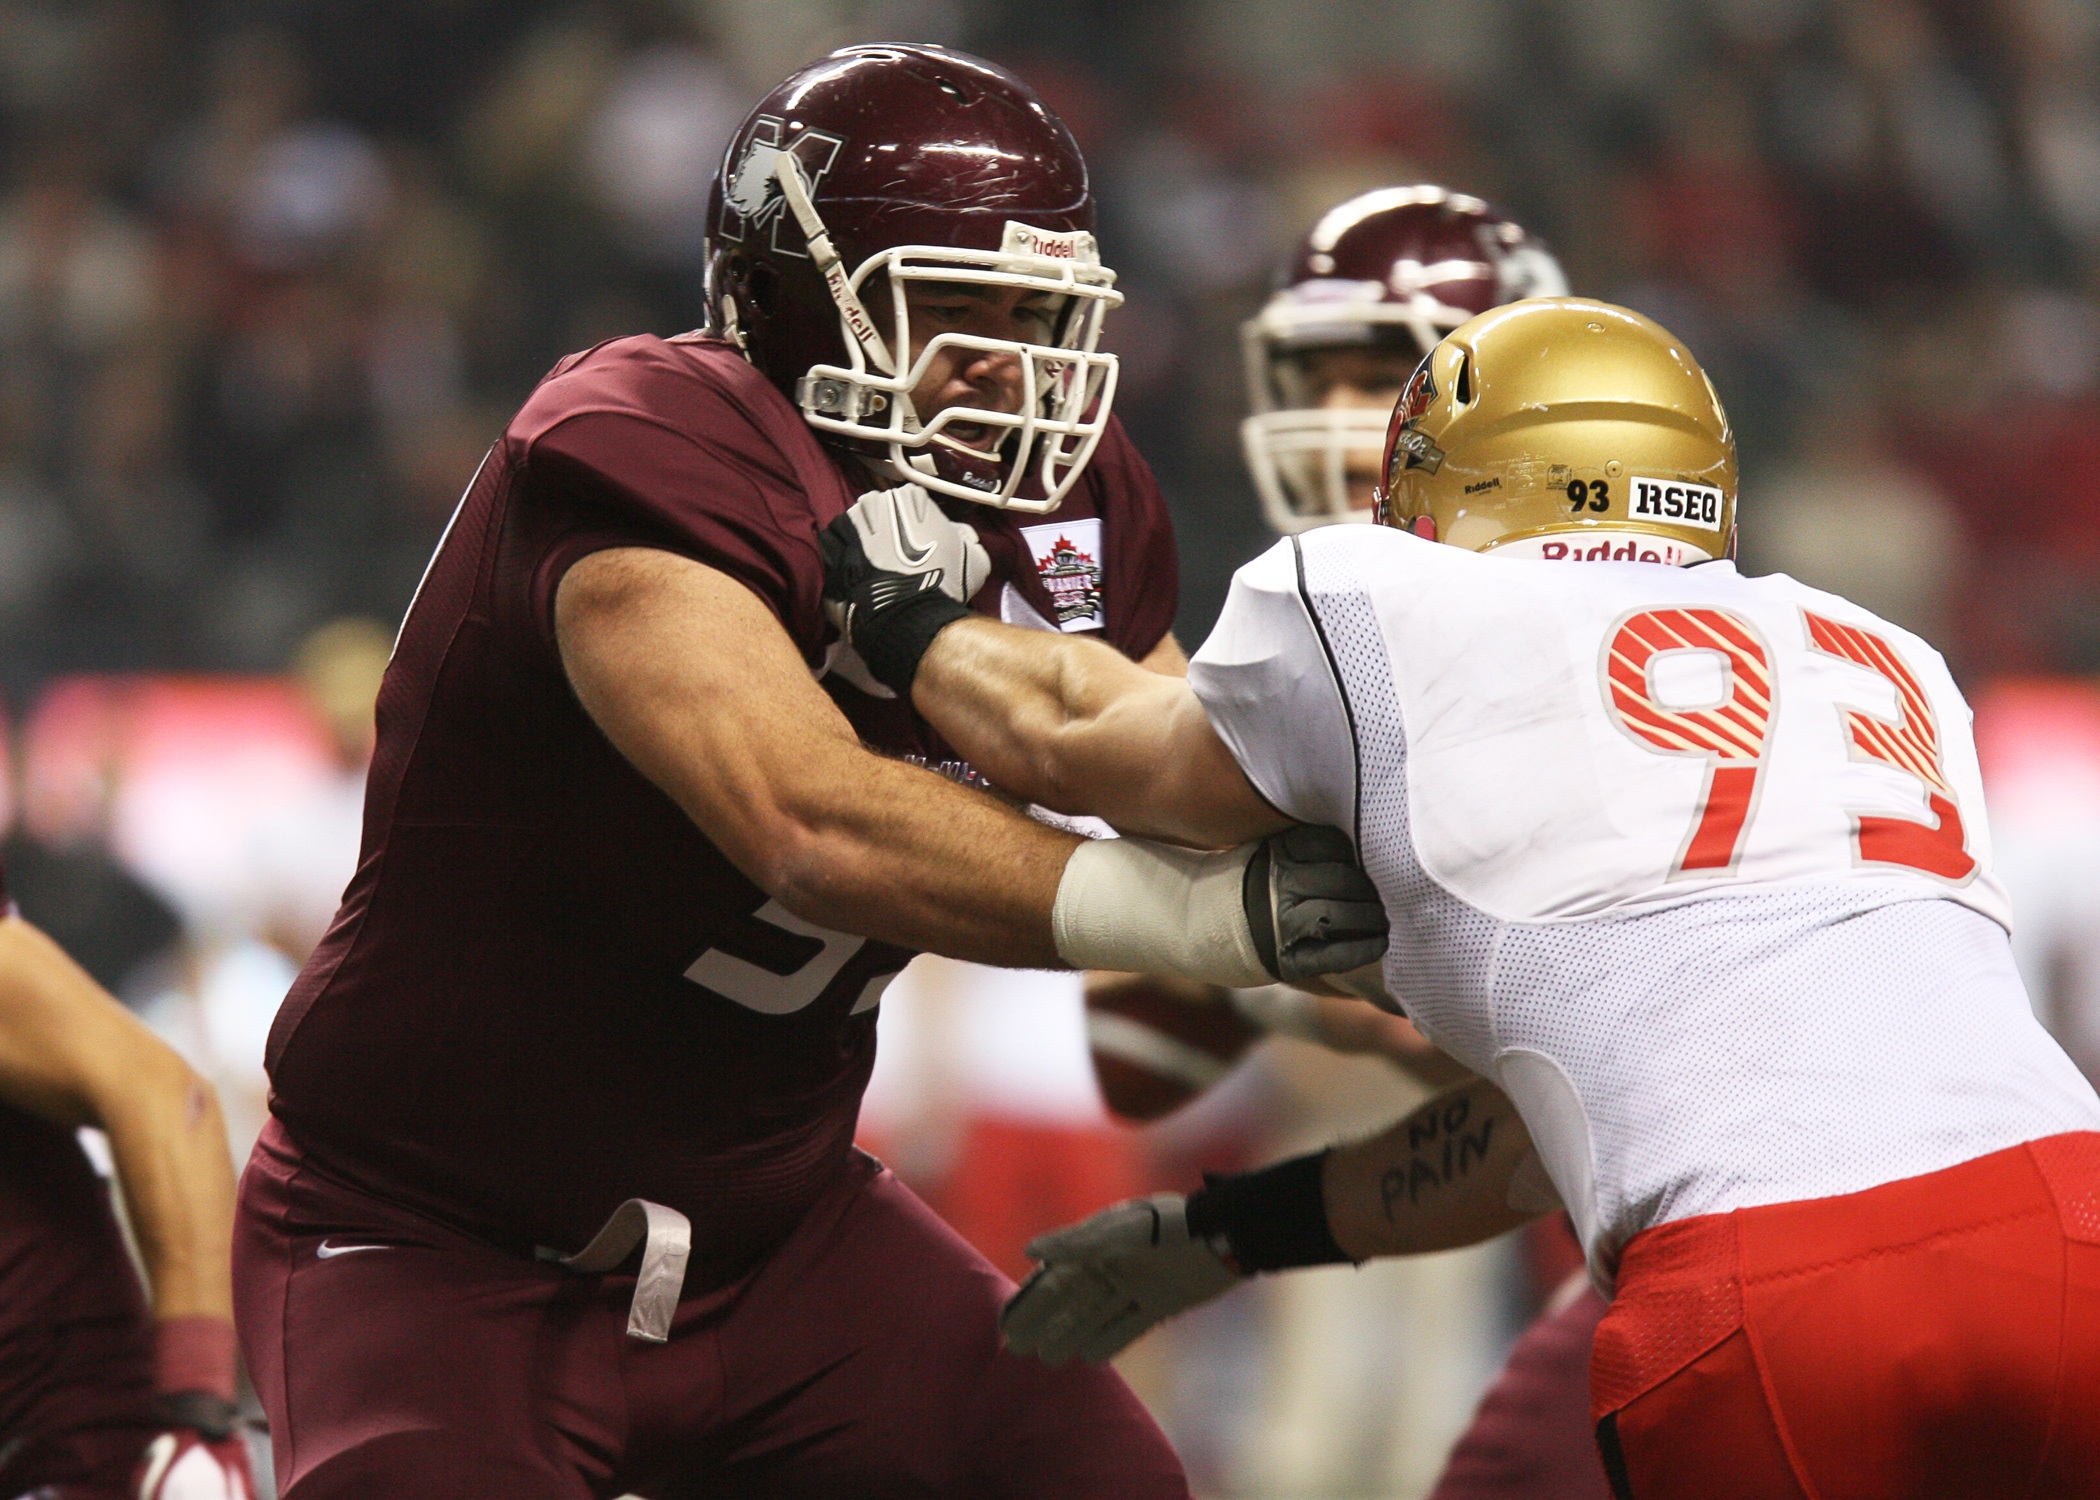
game, soccer, football, player, block, competition, team, american football, sports, helmet, teamwork, college, athlete, tackle, football player, offense, college football, blocking, lineman, pass protection, offensive tackle, baseball positions, football equipment and supplies, gridiron football